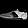
Label: Sneaker